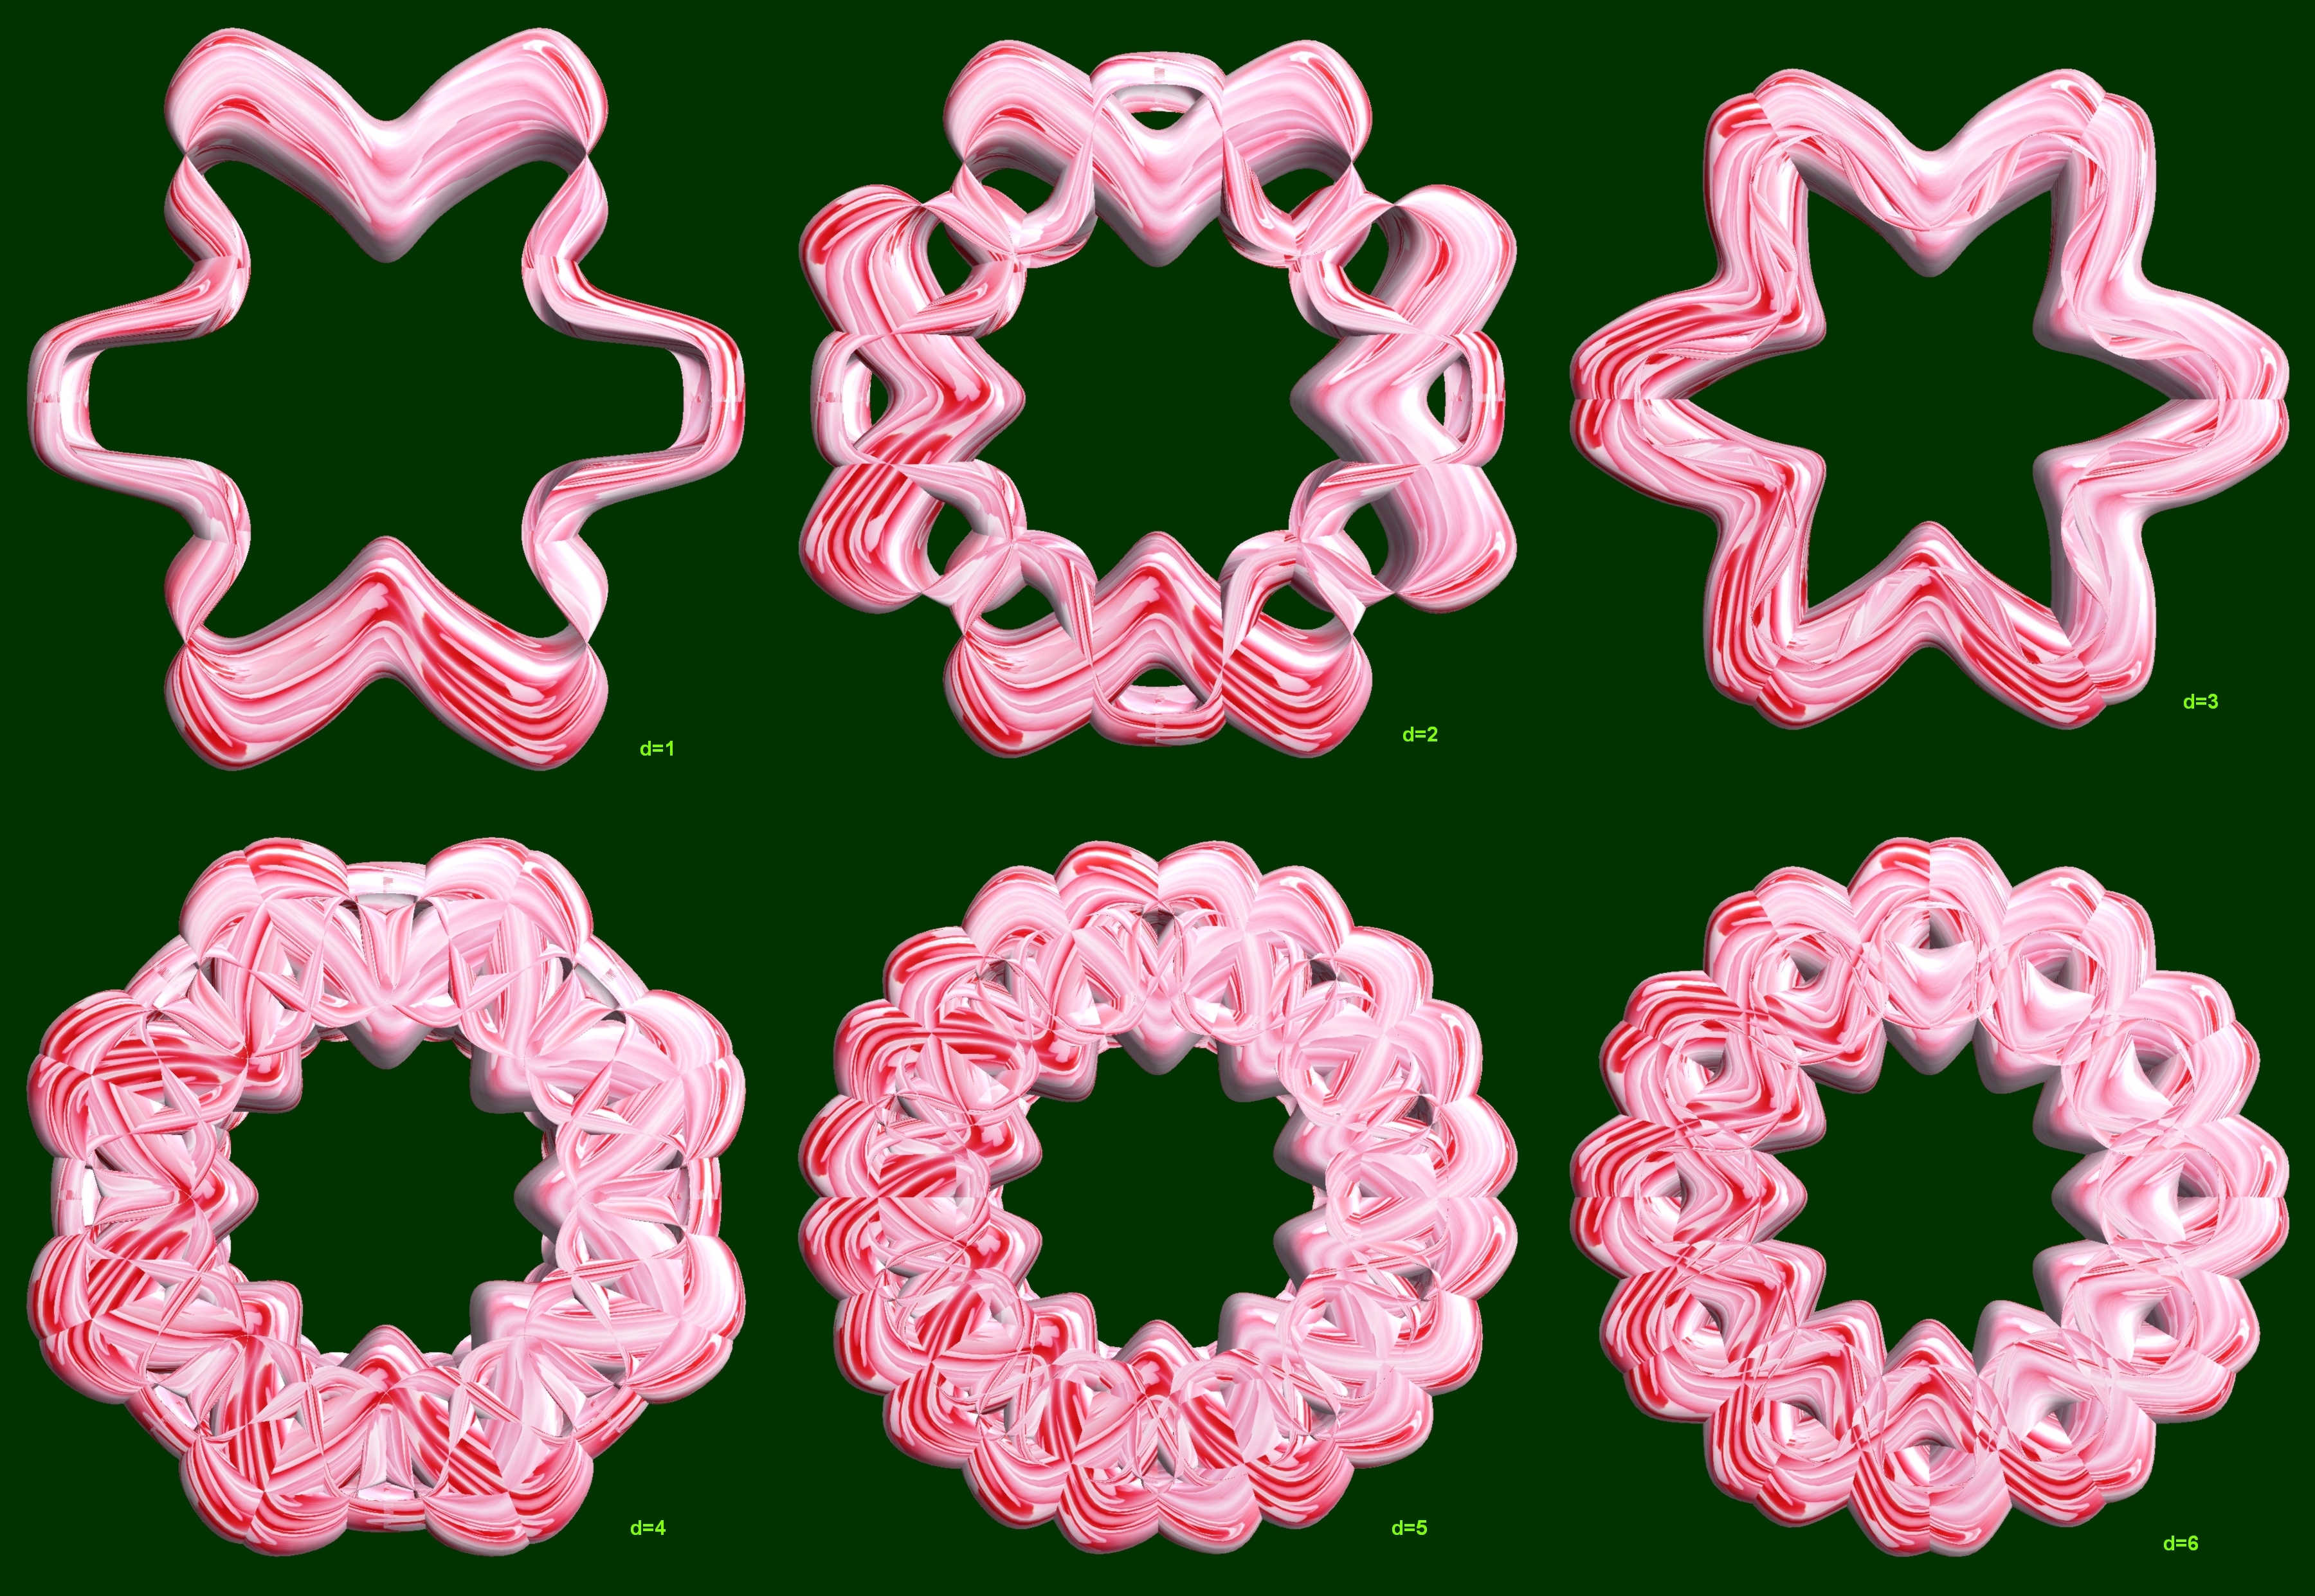
abstract, structure, texture, petal, number, heart, pattern, geometry, circle, christmas decoration, font, sculpture, design, symmetry, 3d, graphic, shape, torus, mathematica, cg, parametricplot3d, code, program, algorithm, mapping, geometricsculpture, hexagram